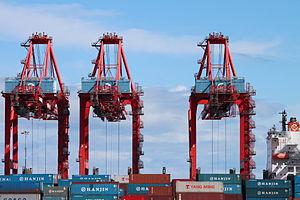
Le port de Long Beach est un port situé à Long Beach, au sud de Los Angeles, en Californie. En 2011 il était le quatrième port des États-Unis d'Amérique, et le cinquante-deuxième du monde, en ce qui concerne son activité. La zone portuaire occupe 13 km² et est adjacente au port de Los Angeles.